Human mission to Mars

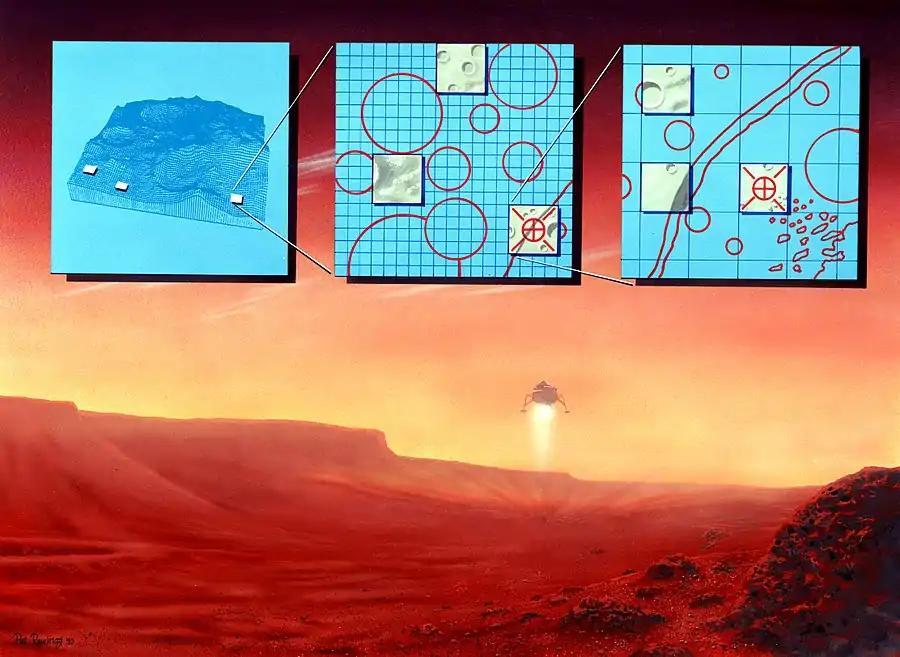
Inserts depict observation and analysis to find a safe landing site.

A number of uncrewed spacecraft have landed on the surface of Mars, while some, such as "Beagle2" (2003) and the Schiaparelli EDM (2016), have failed what is considered a difficult landing. Among the successes: